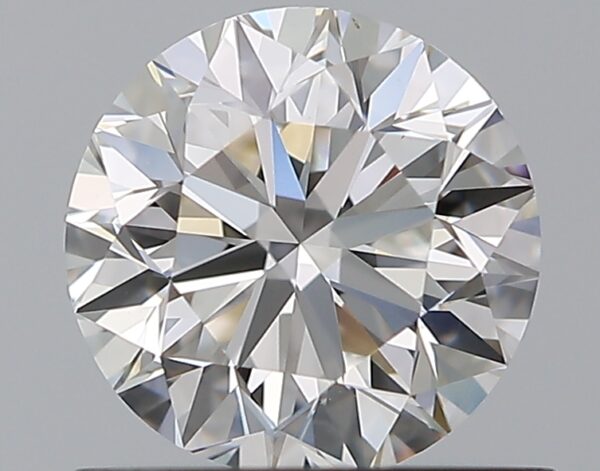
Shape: round
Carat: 0.8
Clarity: VVS2
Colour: F
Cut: VG
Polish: EX
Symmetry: VG
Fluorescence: F
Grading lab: GIA
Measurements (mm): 5.75 x 5.82 x 3.72